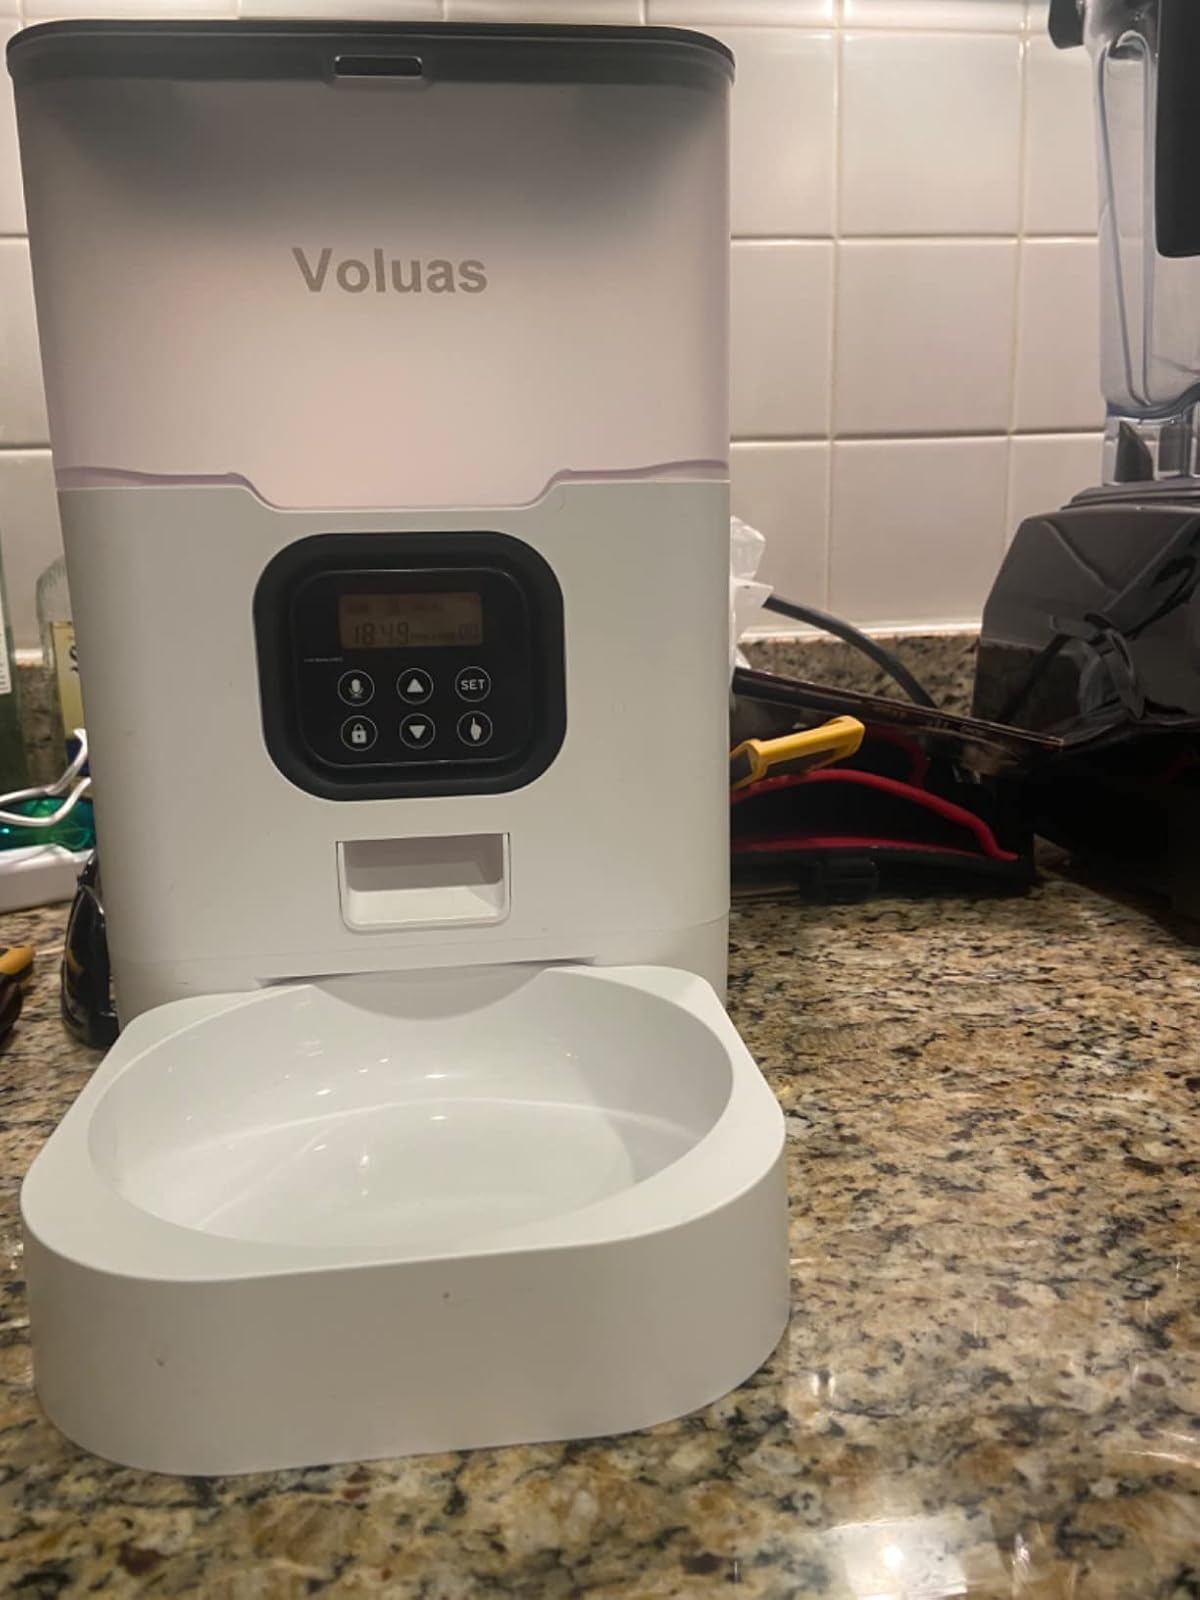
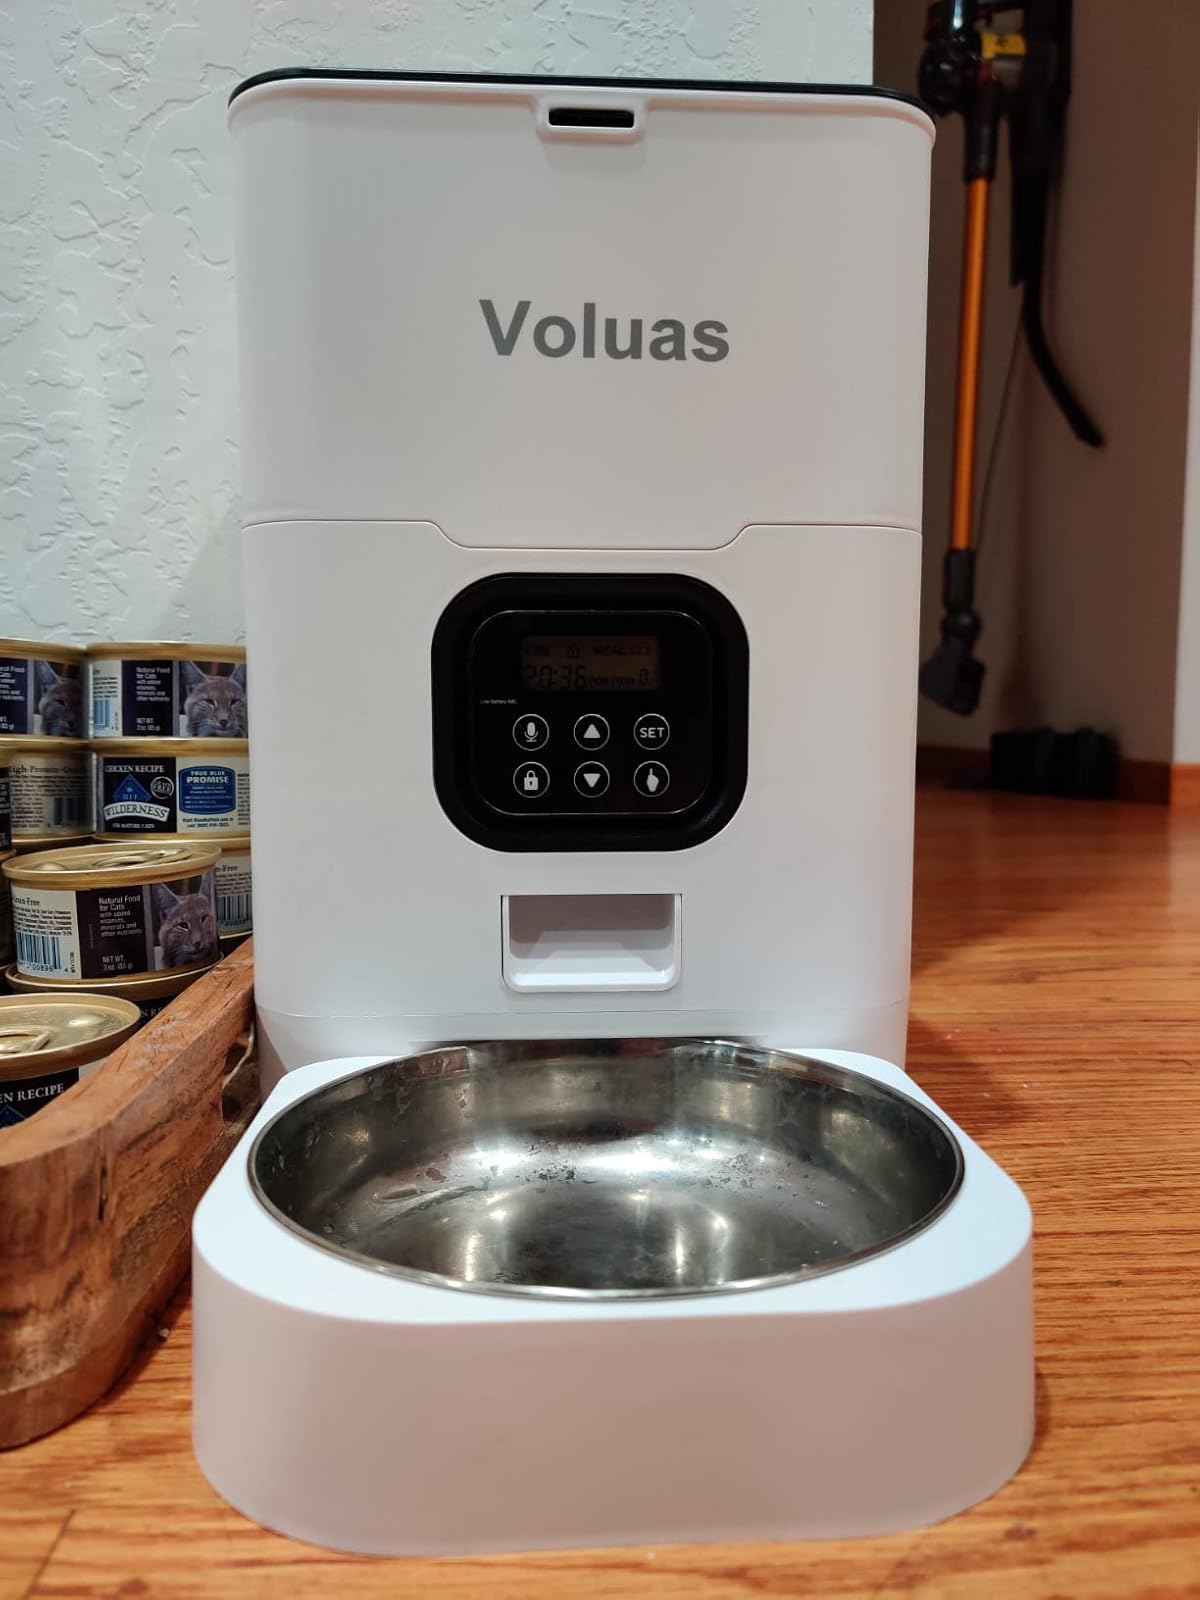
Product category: items_feeder
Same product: no